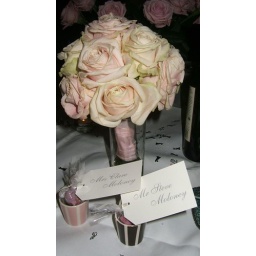
Clare's Flowers with the table decoration ones just in the background, and the egg cups